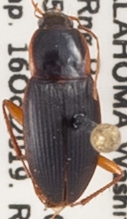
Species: Calathus opaculus
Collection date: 2019-10-16
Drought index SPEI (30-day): -0.524
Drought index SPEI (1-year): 1.28
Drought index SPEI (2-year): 0.8